JMA Wireless Dome

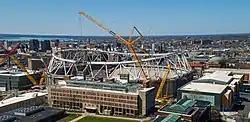
Remodeling of the Dome's roof in April 2020

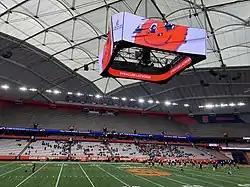
Interior of the renovated JMA Wireless Dome in Football/Lacrosse configuration in 2022, featuring large center-hung scoreboards

In May 2018, the university announced a major renovation to the Carrier Dome as the central portion of a larger campus update. The renovation, estimated to cost $118 million, was expected to be completed in 2022. The most significant changes are the replacement of the original air-supported roof with a fixed roof, two-thirds of which is translucent, along with the installation of air conditioning. The new roof was designed and engineered by Geiger Engineers - the same firm that was the structural engineer for the original stadium. The new roof was finished in September 2020; air conditioning was added for some spaces in 2020 and was completed in 2021. The upgrade also included a new scoreboard (that will be center hung over the football field and can be moved to be over the basketball court), new lighting and sound systems, Wi-Fi improvements, accessibility upgrades, improved restrooms, and new concession spaces. Unlike the original air-supported roof, the new roof does not require snow removal during winter storms. The new roof is also expected to make the Dome a more viable venue for major concerts; the original air-supported roof required the stadium have air locks, making it difficult to move equipment in and out. The high-profile renovation project was named a winner of NCSEA's 2021 Excellence in Structural Engineering Award for Forensic / Renovation / Retrofit / Rehabilitation Structures over $20 Million